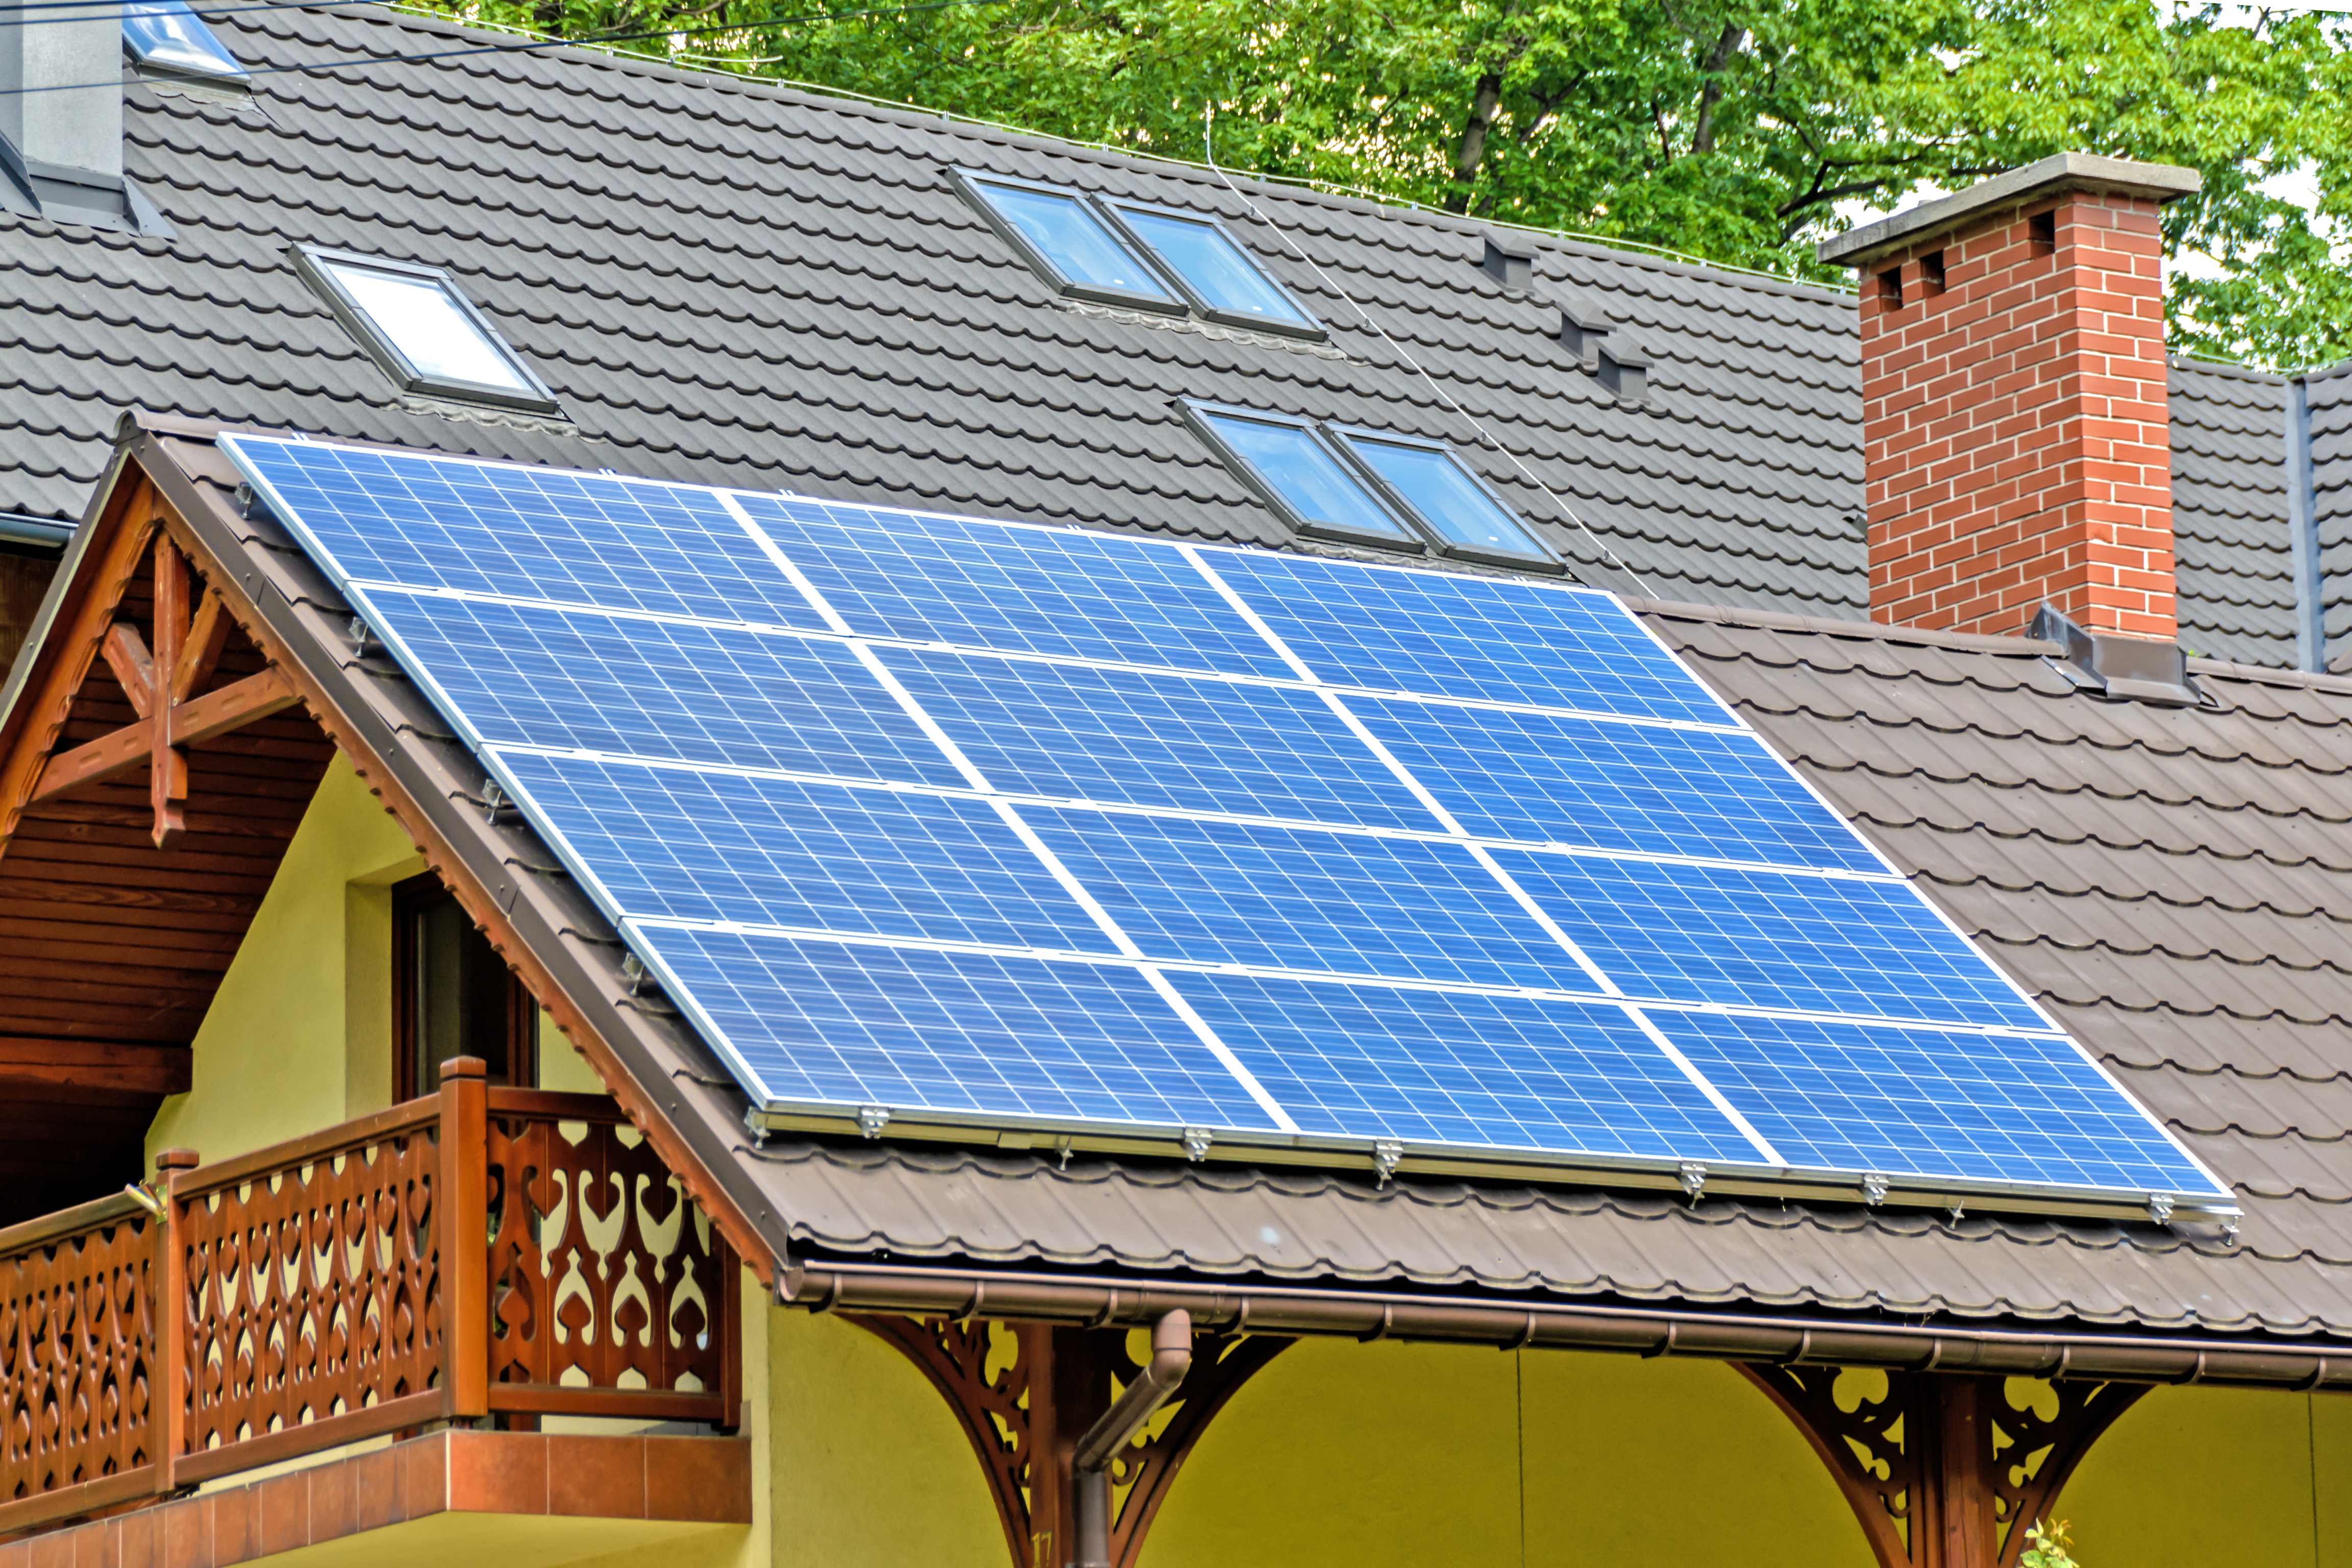
technology, roof, facade, energy, ecology, solar panel, heating, renewable energy, building and construction, solar power, solar energy, solar panels, daylighting, modern technologies, alternative sources of, outdoor structure